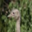
Label: bird